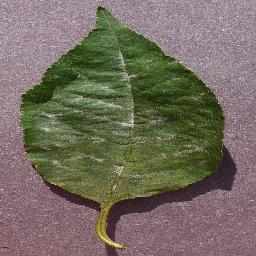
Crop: cherry
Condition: (including_sour)_powdery_mildew